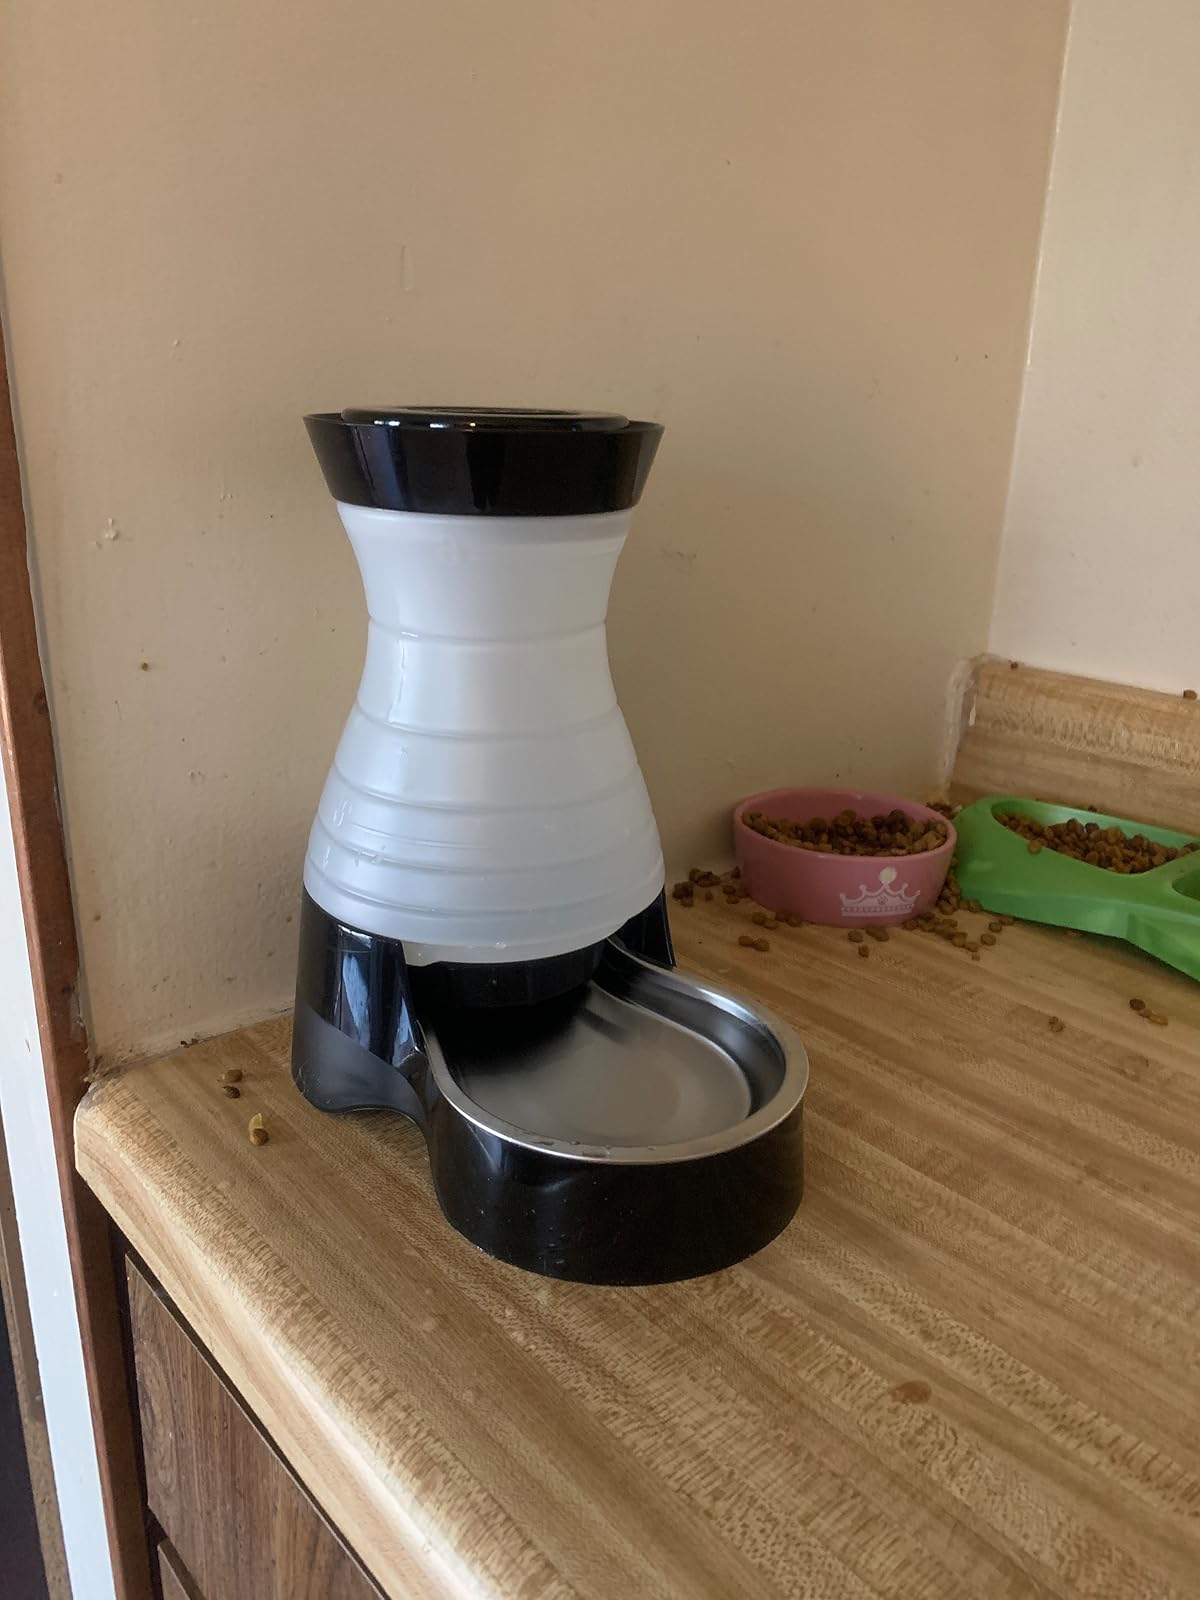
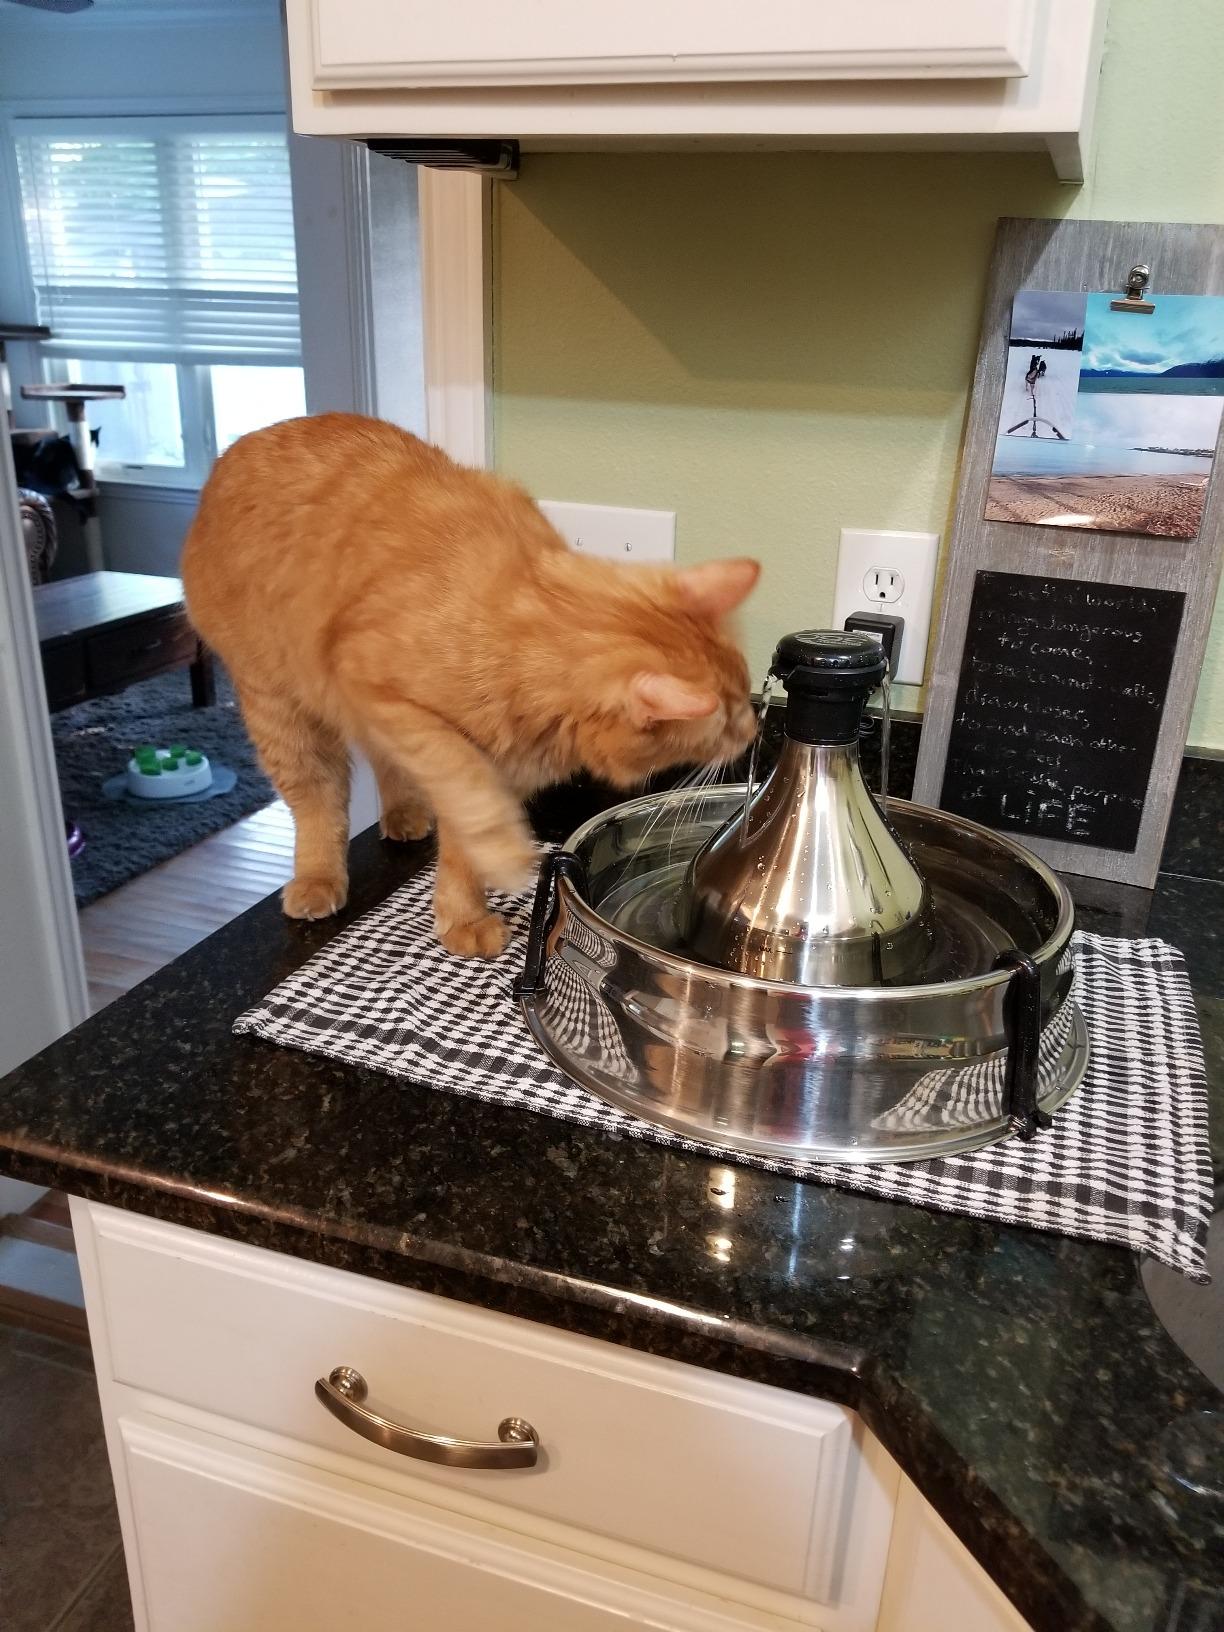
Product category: items_bowl
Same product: no